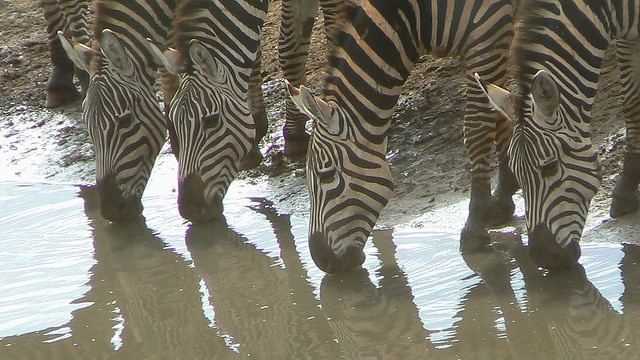
Four zebras drinking from a muddy watering hole
A herd of zebra drinking water from a pond.
A line of zebras get a sip of water from the river.
Four zebras stand in a straight line drinking.
Four zebras drinking from a stream of water.